The Devil (Javid play)

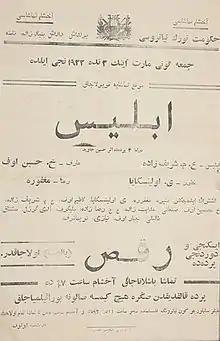
Poster. 26 May 1922. State Turkic Theatre

Iblis is a verse play (verse dram), tragedy in four acts of an Azerbaijani poet and playwright Huseyn Javid, written in 1918. Ideological credo of Javid is revealed in the play, a mystic flaw is strongly expressed and the poet's thoughts about a problem of human's happiness followed by the imperialistic war are reflected in the poem.